Bali United F.C.

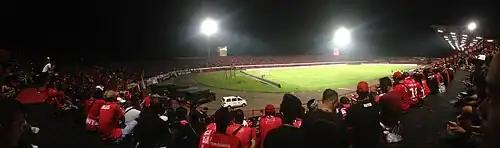

The song "Rasa Bangga", or "Pride" in English, composed and recorded by Bali band The Resistance, is the club's anthem and has been sung by all the fans, players, and staff of Bali United after any home or away game since the 2017 season.